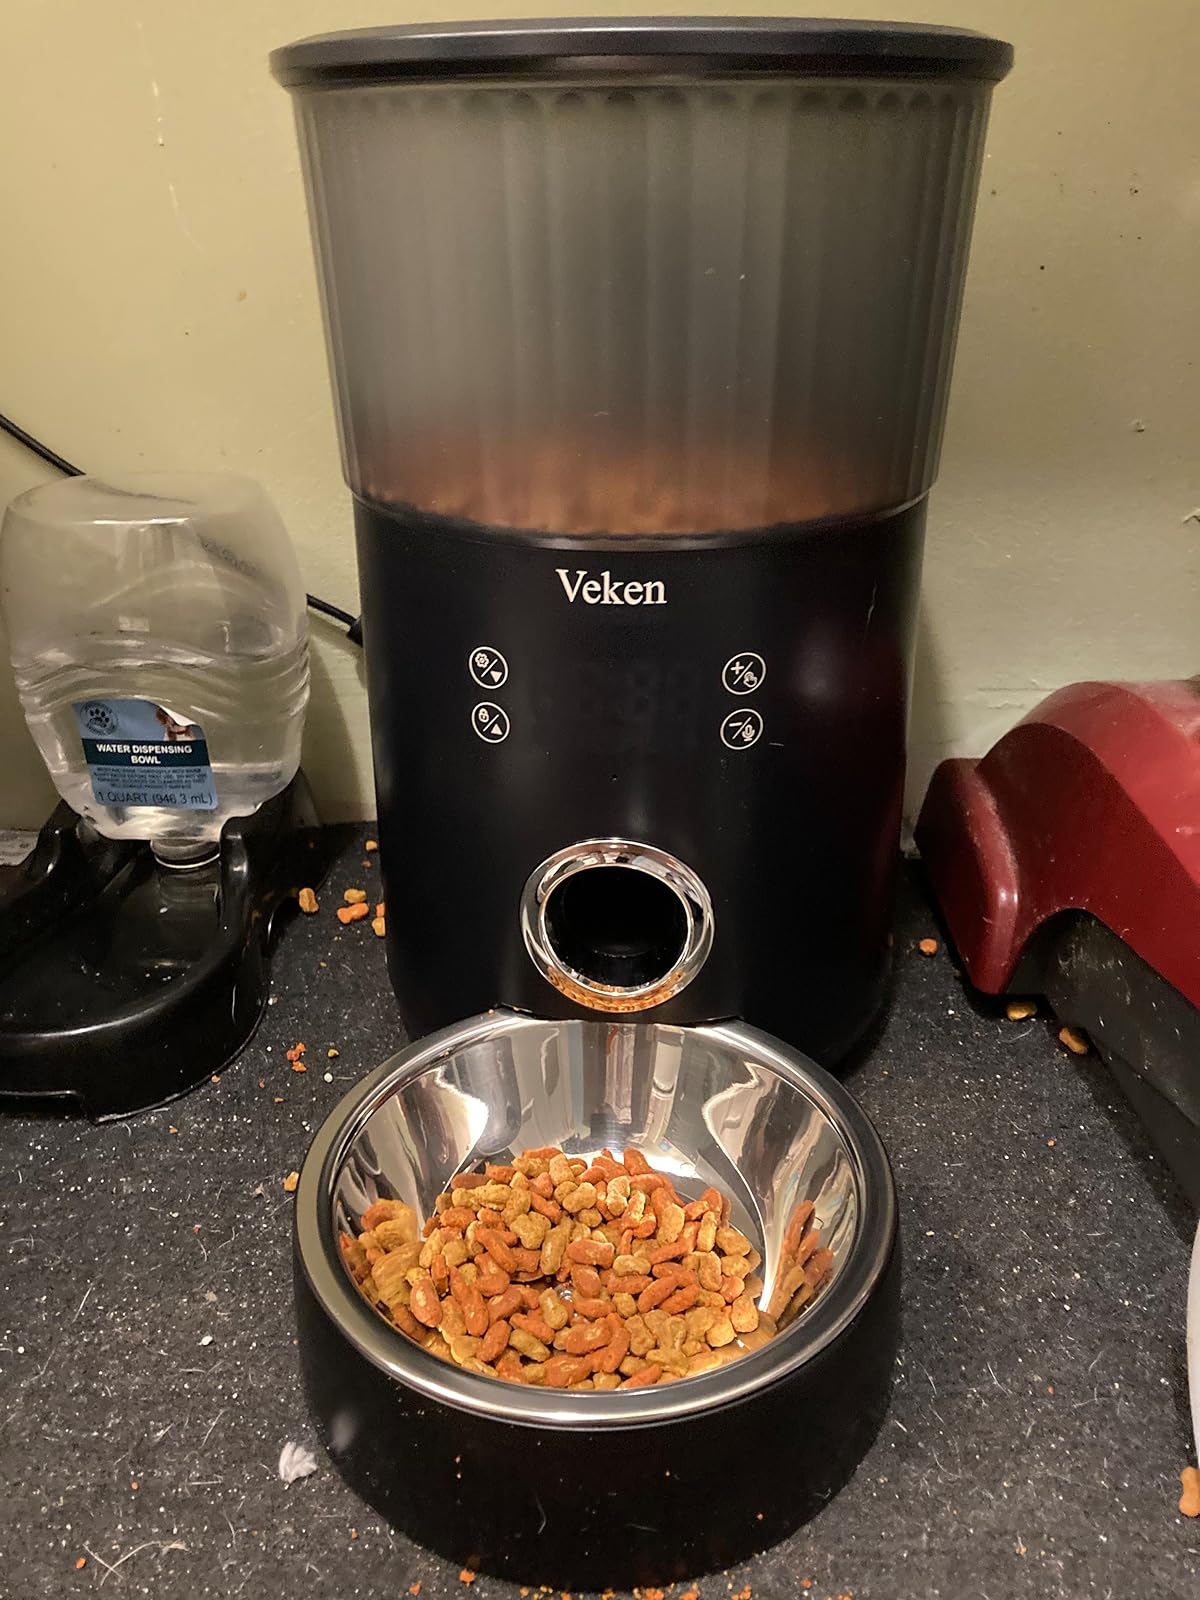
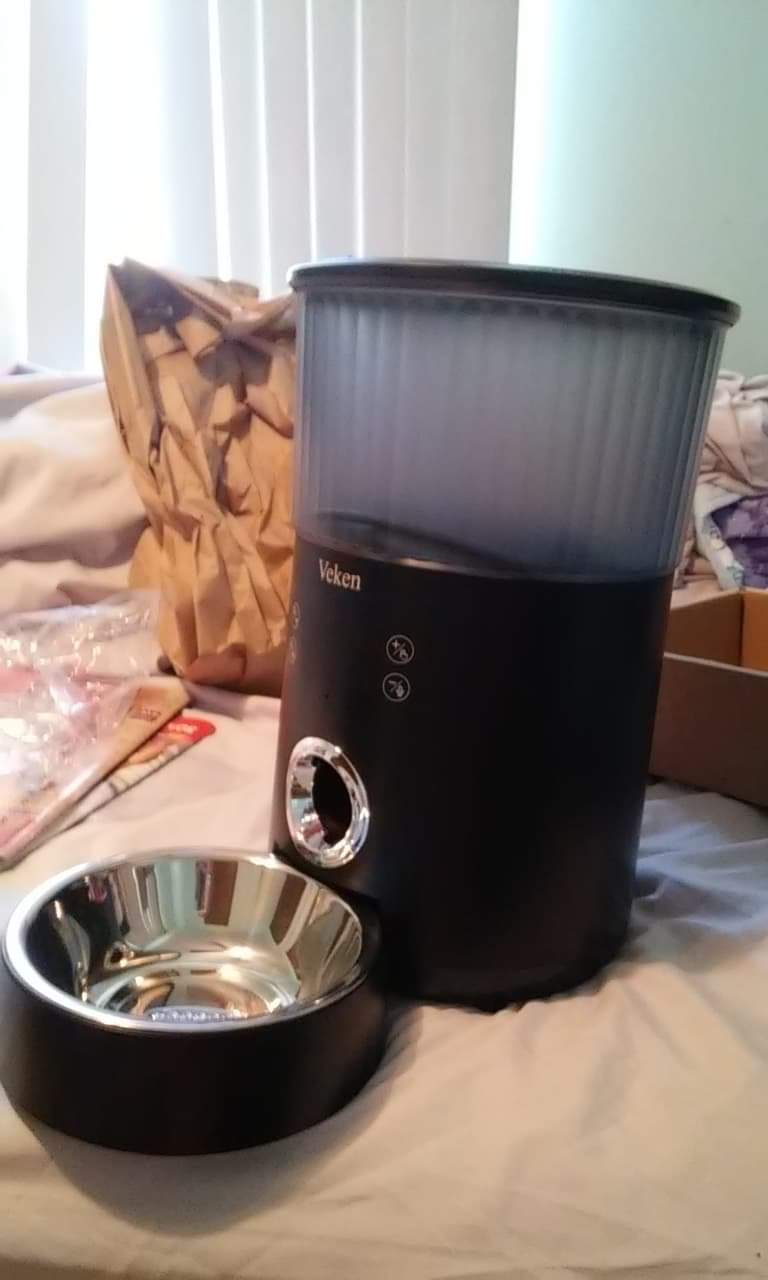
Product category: items_feeder
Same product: yes